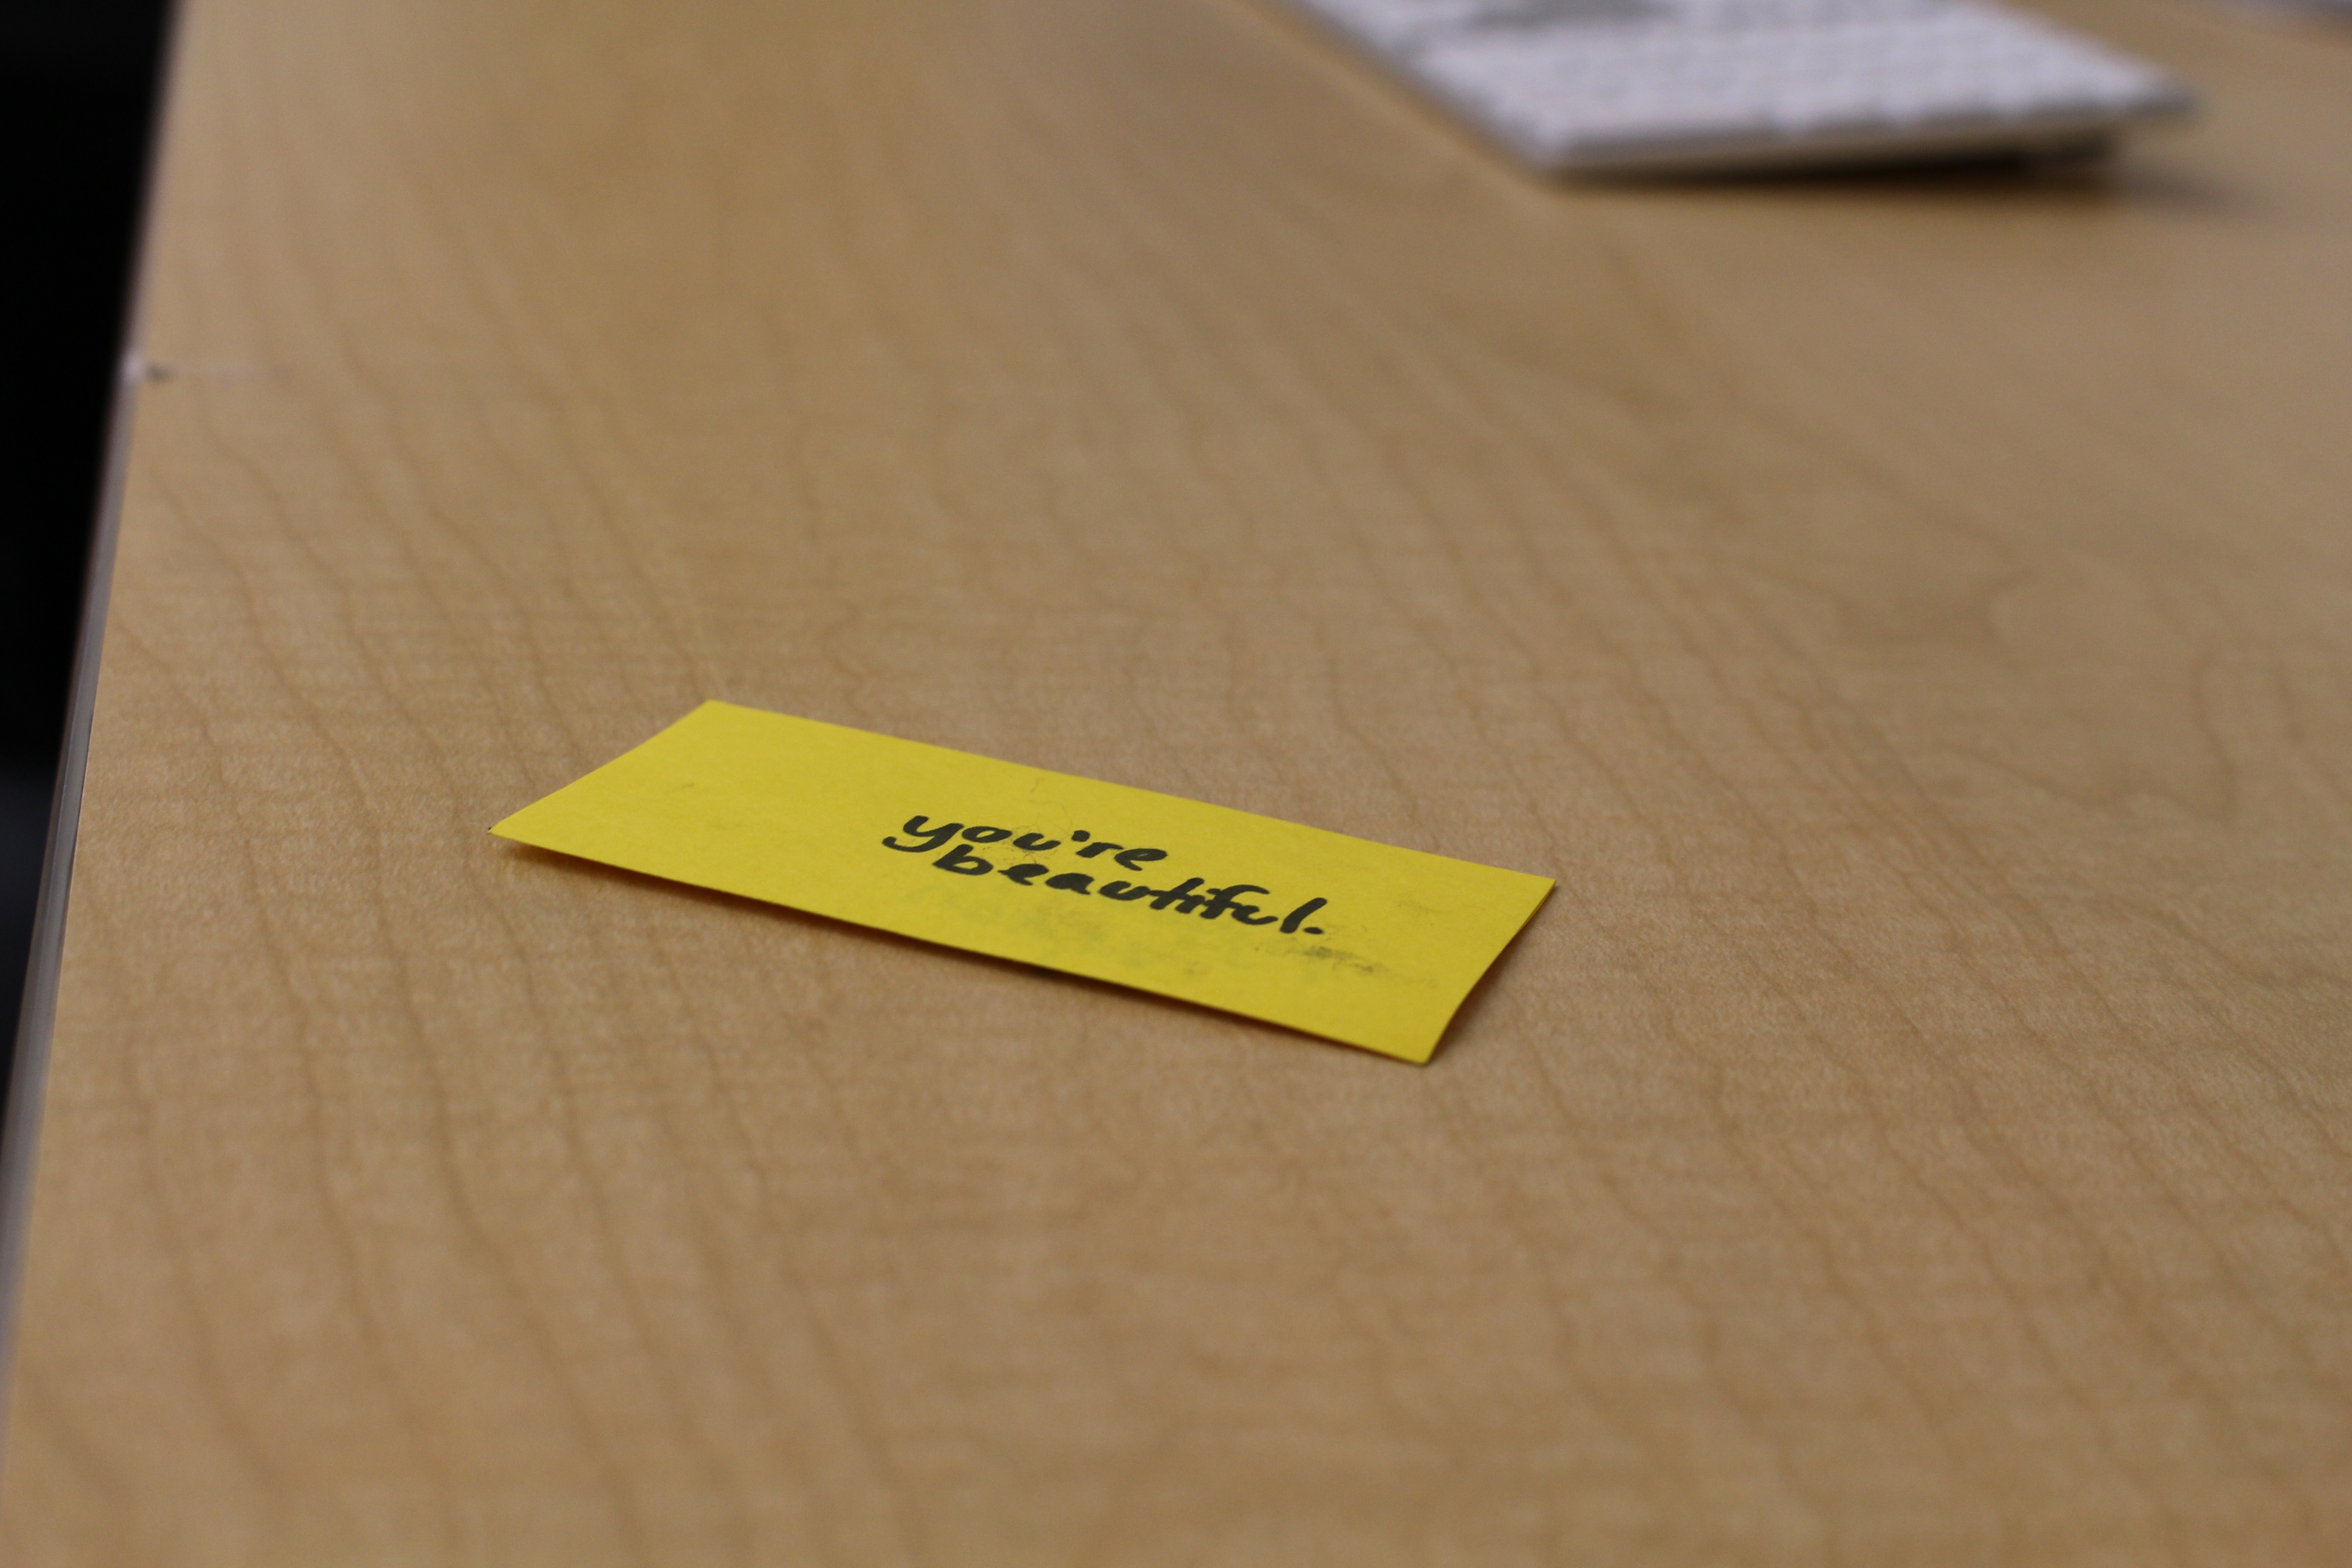
writing, wood, yellow, label, brand, design, shape